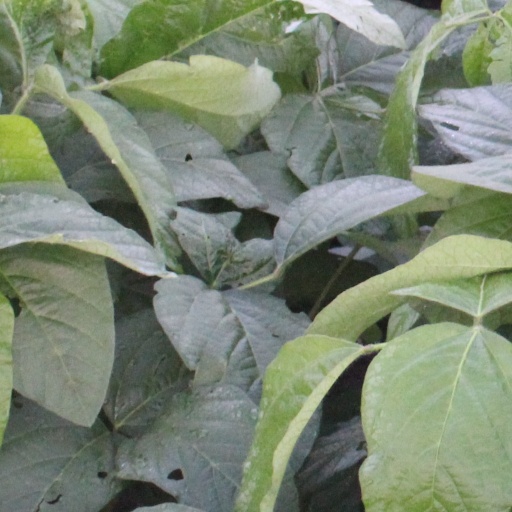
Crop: soybean